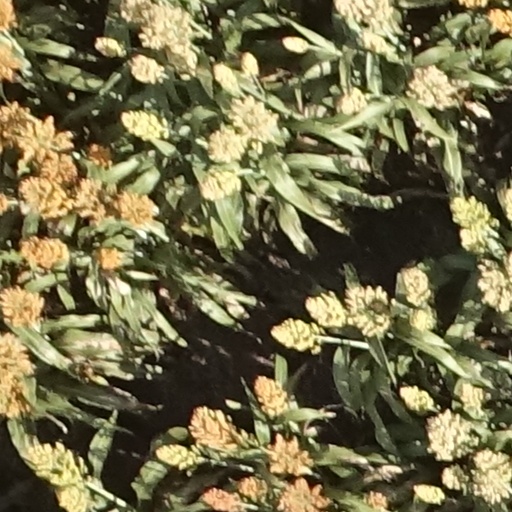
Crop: sorghum